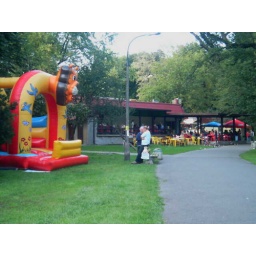
An inflatable plastic lion in the Praski Park